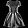
Label: Dress